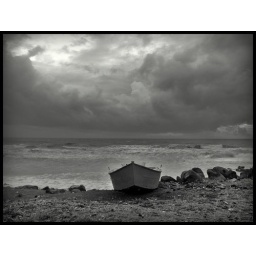
boat in land, sign of bad time